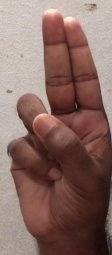
ASL sign: U